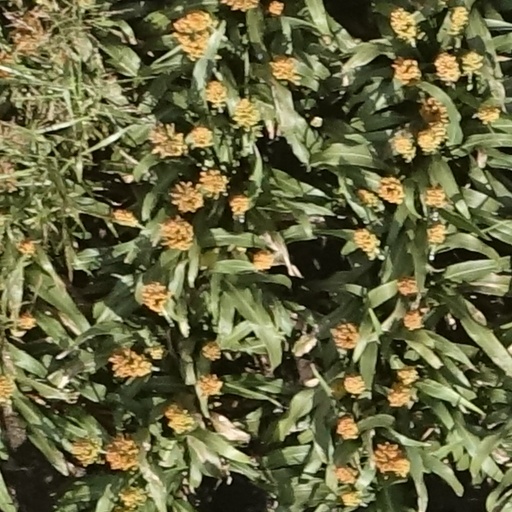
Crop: sorghum